Pseudorhabdosynochus beverleyburtonae

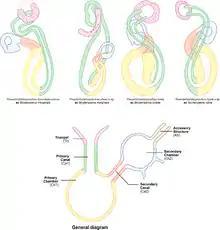
"P. beverleyburtonae" group - homologies of vaginae

"Pseudorhabdosynochus beverleyburtonae" is a small monogenean, 0.5–1 mm in length. The species has the general characteristics of other species of "Pseudorhabdosynochus", with a flat body and a posterior haptor, which is the organ by which the monogenean attaches itself to the gill of is host. The haptor bears two squamodiscs, one ventral and one dorsal.